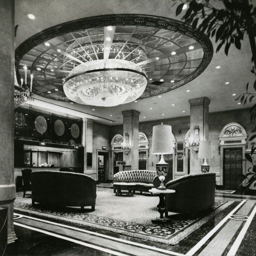
the lobby as it looked .